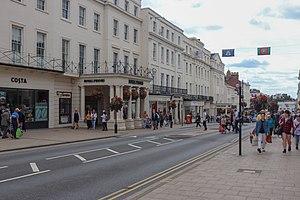
Royal Leamington Spa, souvent appelée Leamington Spa et Leamington, est une ville thermale britannique du Warwickshire central, en Angleterre.